F. H. Townsend

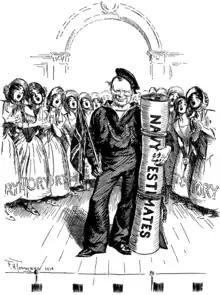
F. H. Townsend cartoon from "Punch", 14 January 1914, depicting Winston Churchill

Frederick Henry Townsend (25 February 1868 – 11 December 1920) was a British illustrator, cartoonist and art editor of "Punch".